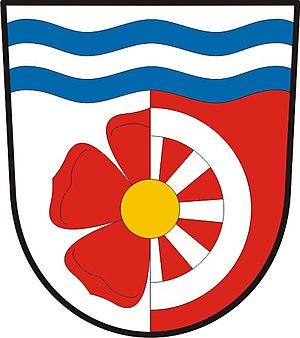
Doňov est une commune du district de Jindřichův Hradec, dans la région de Bohême-du-Sud, en République tchèque. Sa population s'élevait à 82 habitants en 2020.